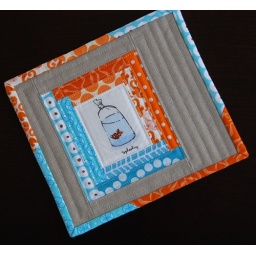
I heart Splashy. I think he's my favorite :-) Heather Ross fish in bag + aqua + tangerine + linen